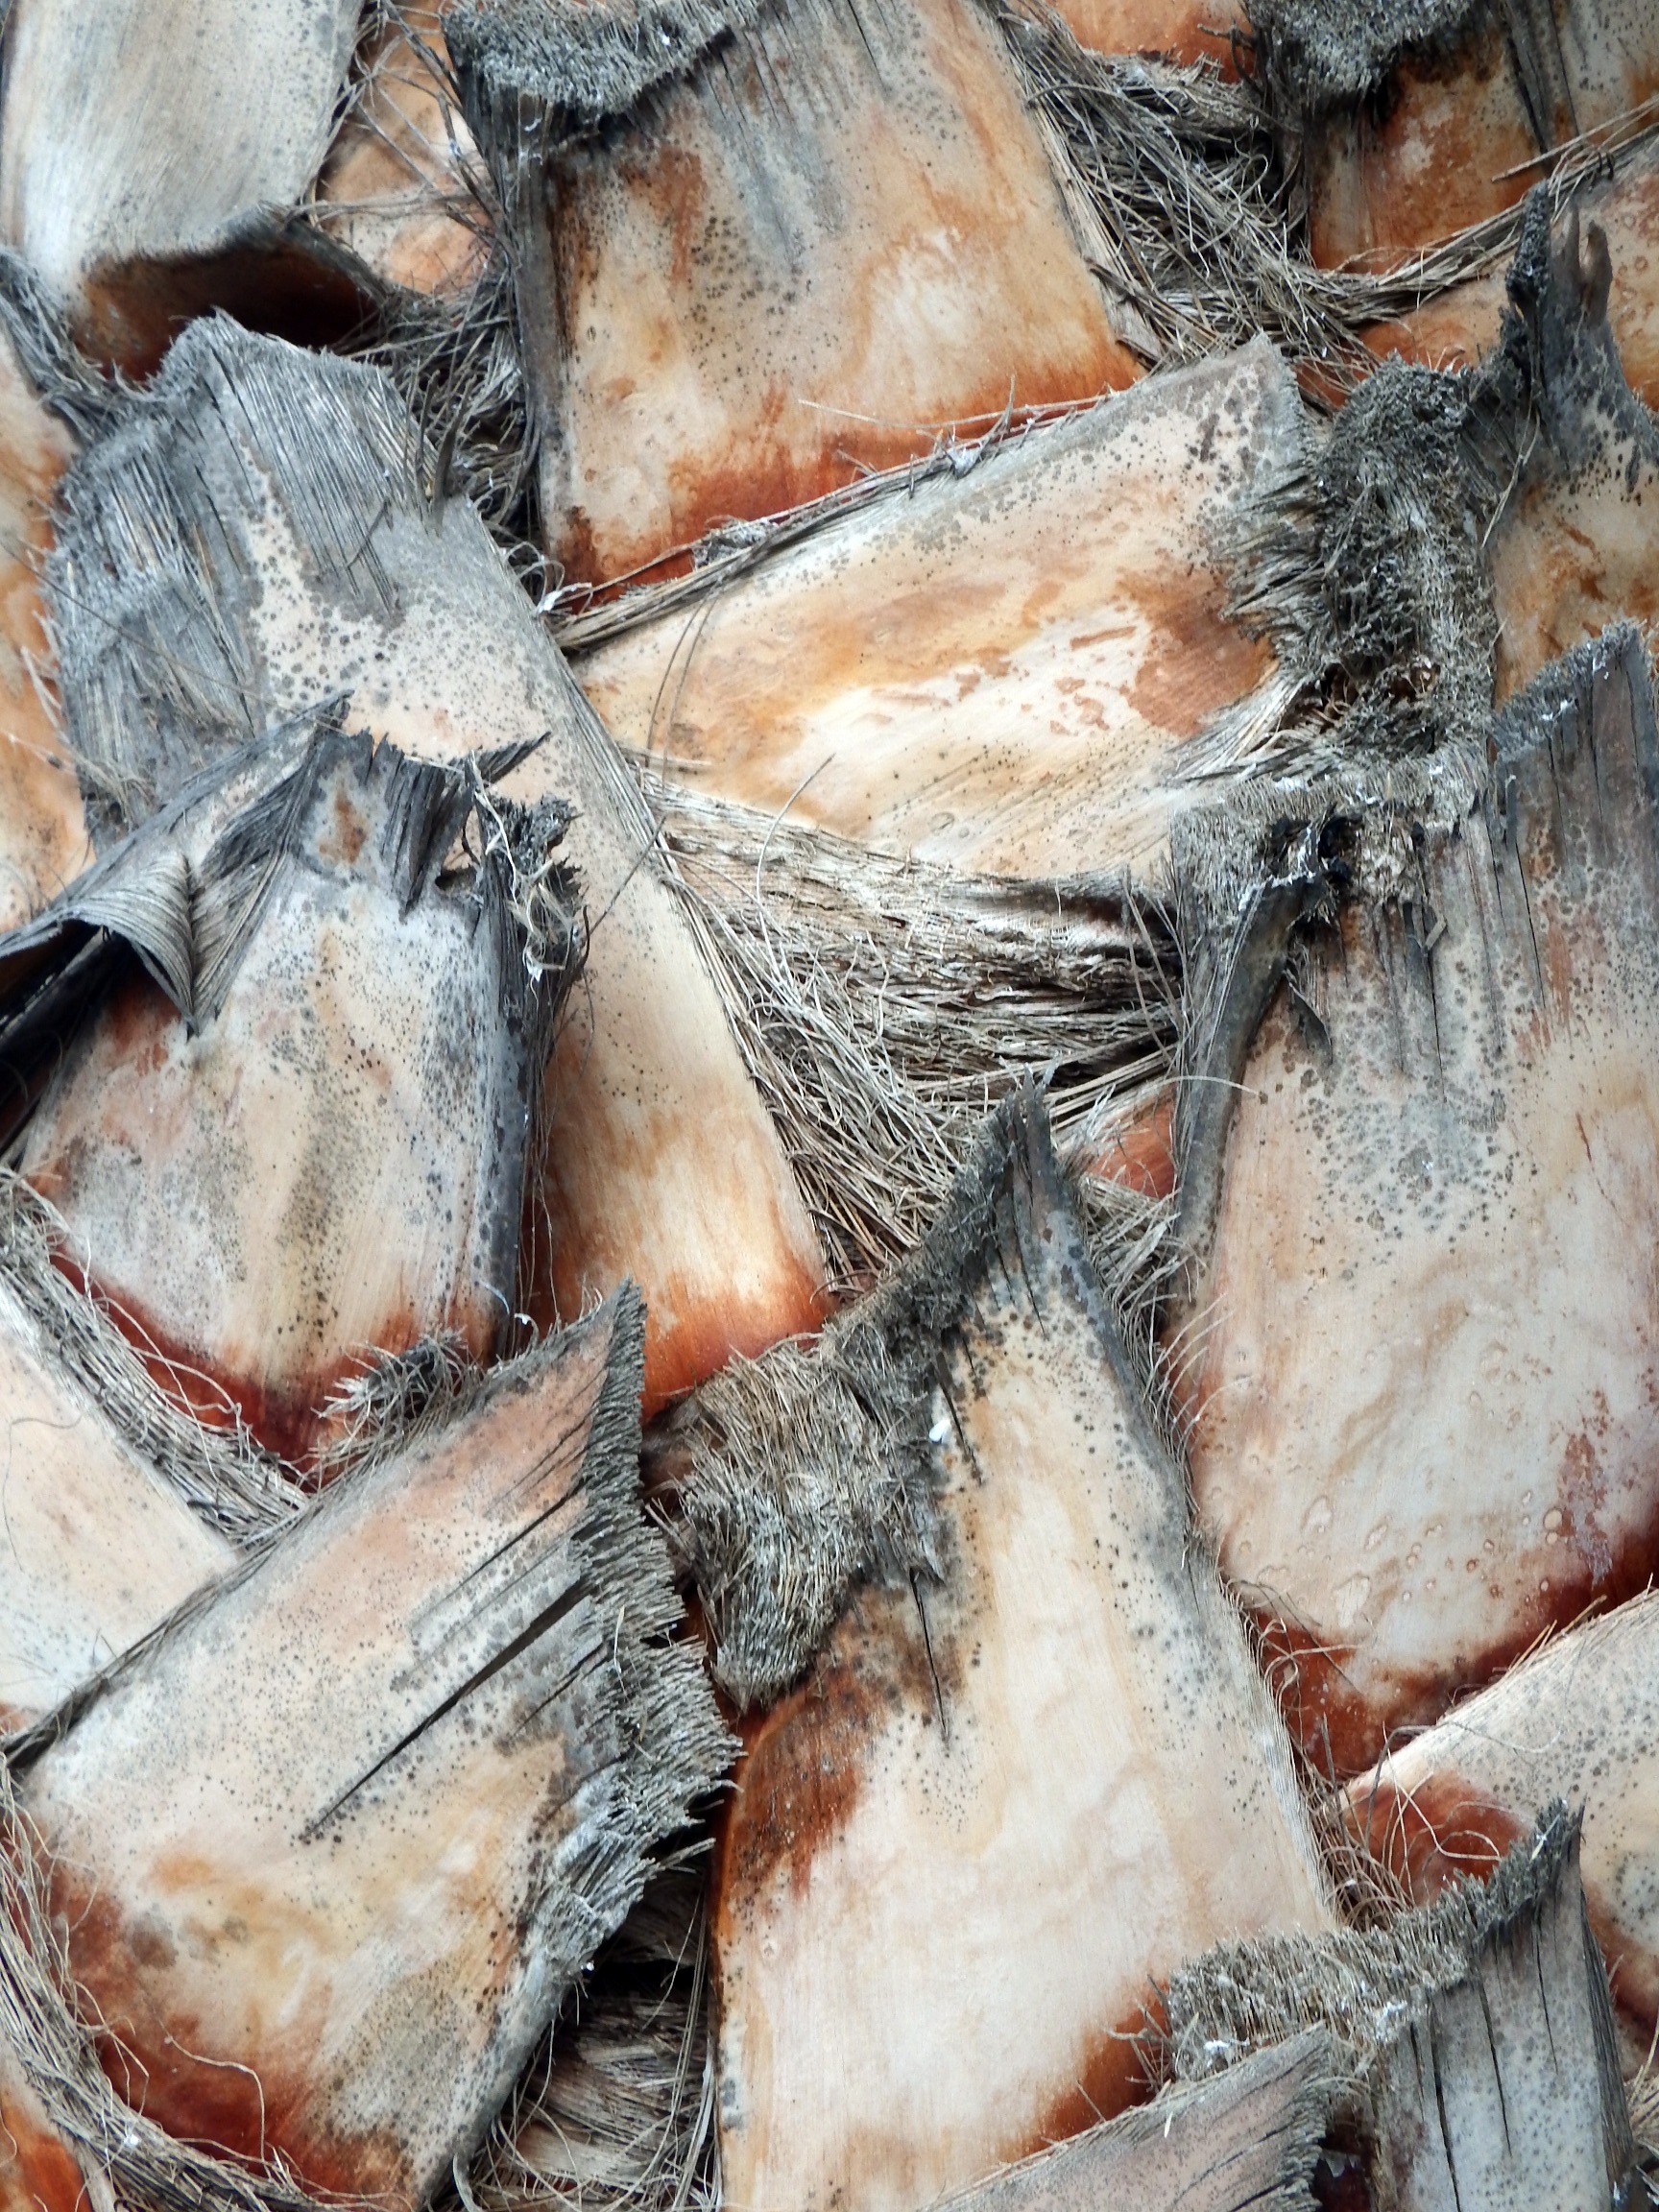
rock, structure, plant, wood, texture, dish, food, palm, fish, background, subtropical